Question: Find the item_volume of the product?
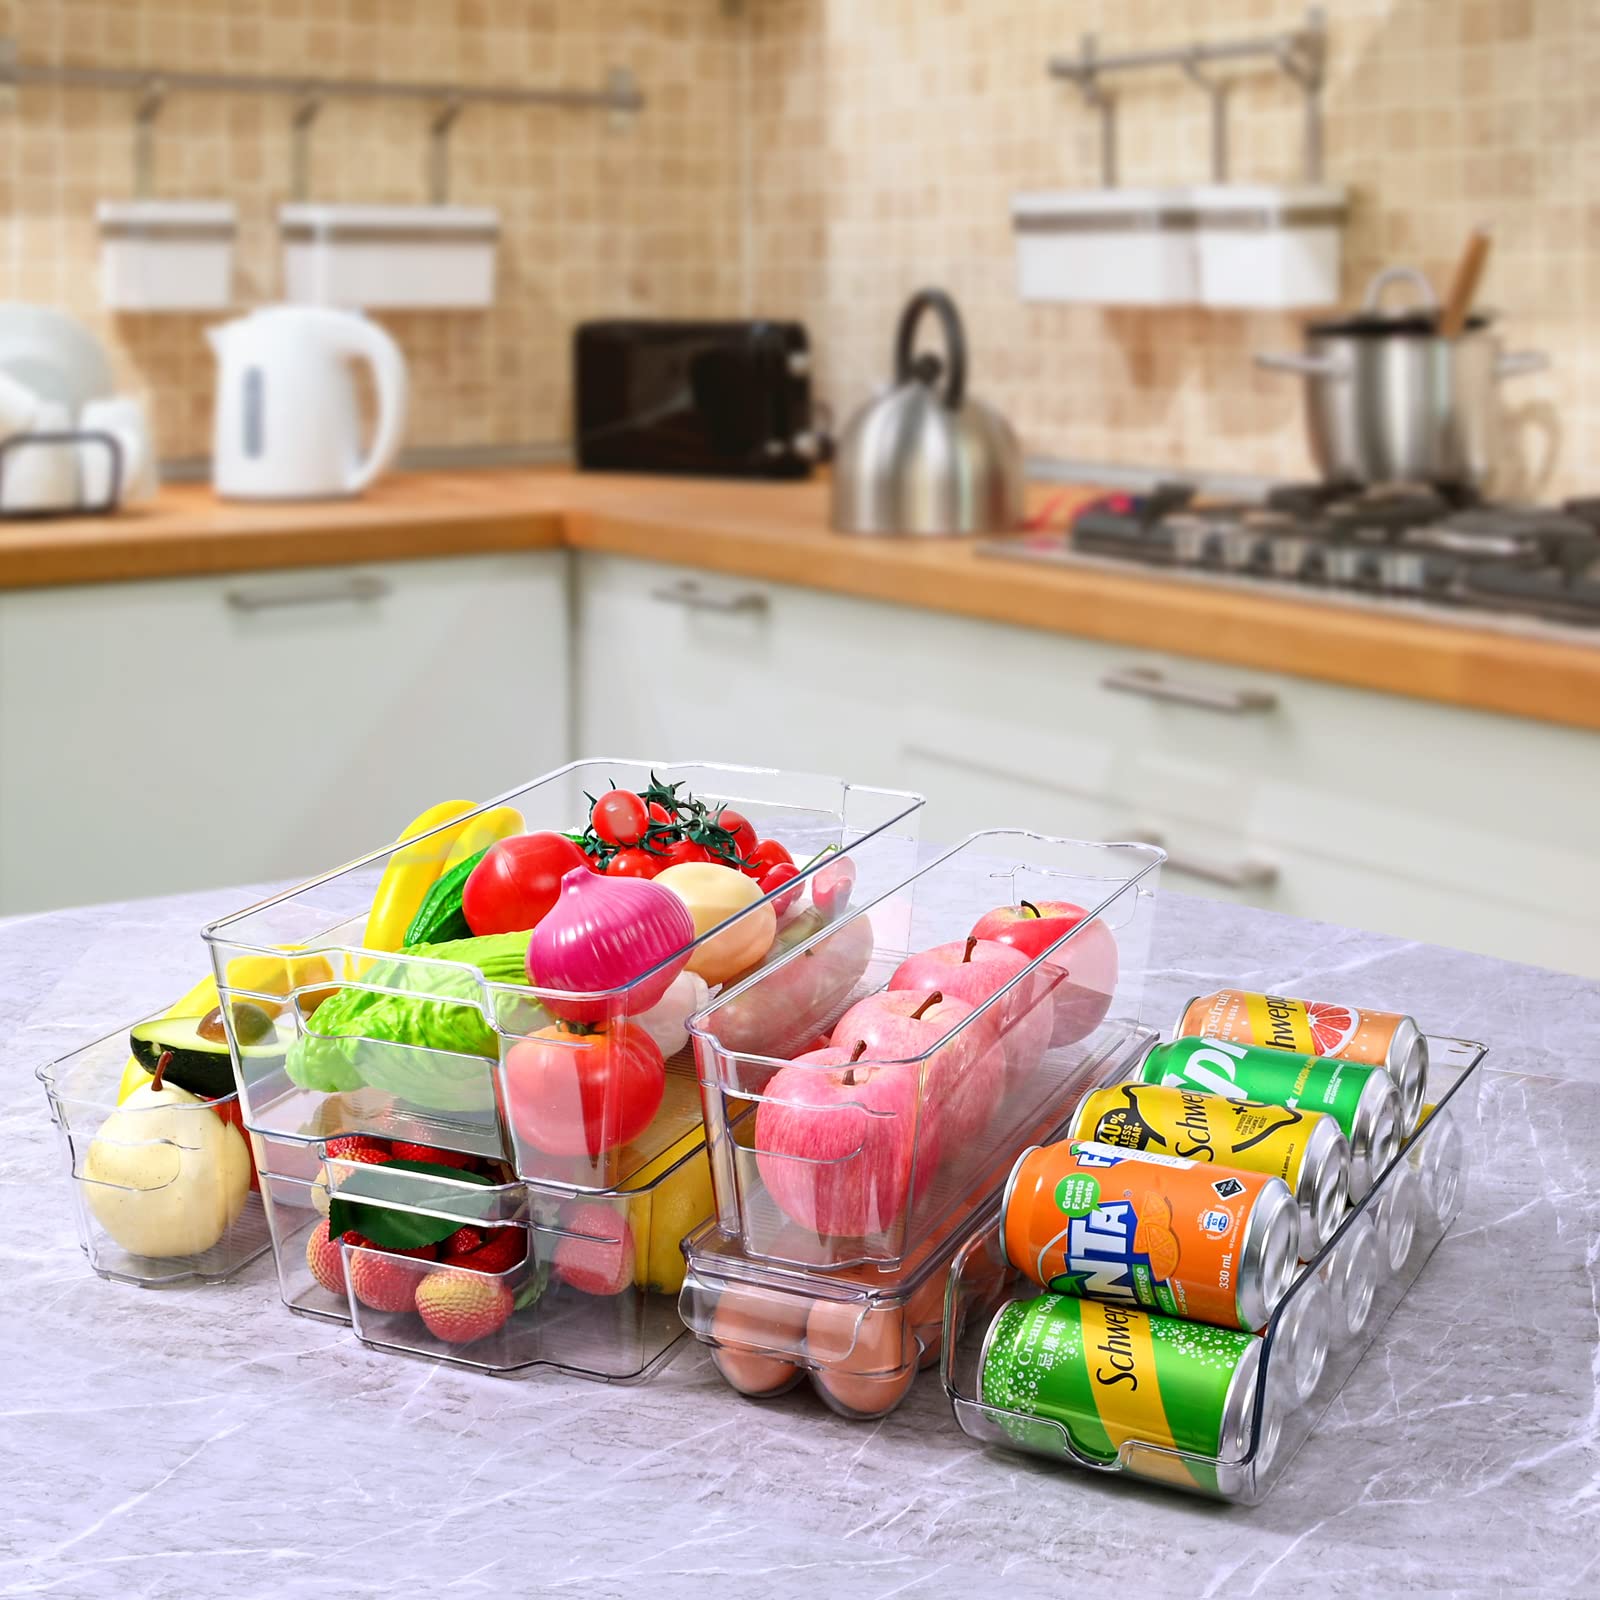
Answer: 330.0 millilitre